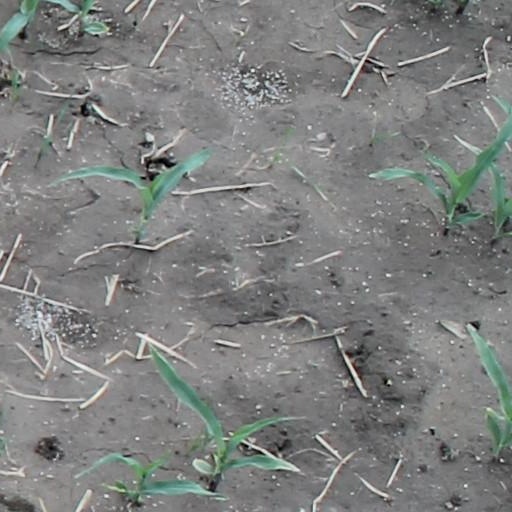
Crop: maize; corn